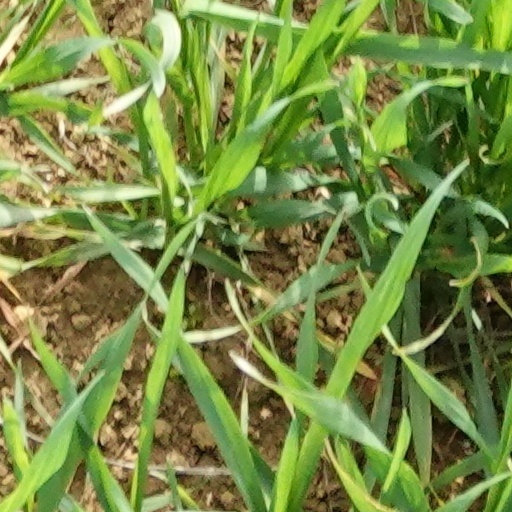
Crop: wheat